Dave's World

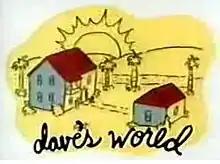
"Dave's World" intertitle

Dave's World is an American sitcom television series, created by Fred Barron, that aired on CBS from September 20, 1993, to June 27, 1997. The series is based on the writing of "Miami Herald" columnist Dave Barry.